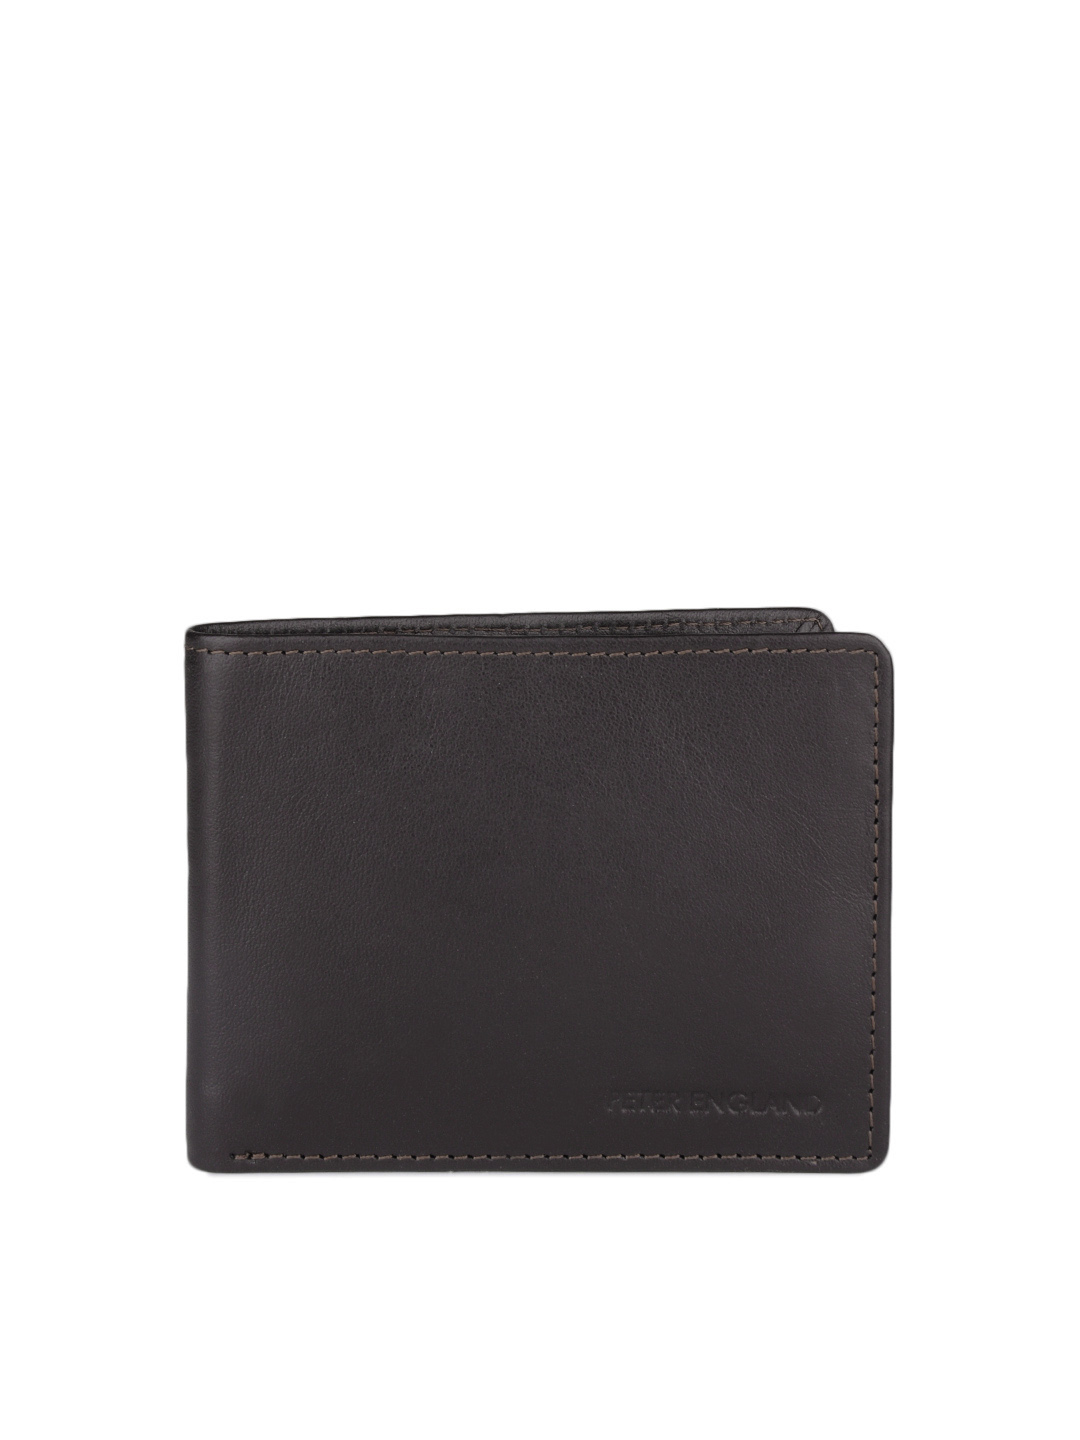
Peter England Men Dark Brown Wallet
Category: Accessories / Wallets / Wallets
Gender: Men
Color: Coffee Brown
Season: Summer 2012
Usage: Casual